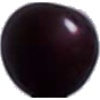
Label: cherry_wax_black